No. 78 Squadron IAF

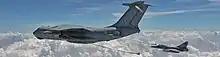
IL-78 MKI aerial refueling Mirage-2000

No. 78 Squadron is located at Agra AFS under Central Air Command. The IL-78s, which refuel at the rate of 500–600 litres a minute, can ferry up to 118 tonnes of fuel, and can simultaneously fill three air-borne fighter aircraft, and allowing the fighters to carry more pay load and penetrate deep into the enemy territories.